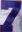
Number: 7